Rouen Philharmonic Orchestra

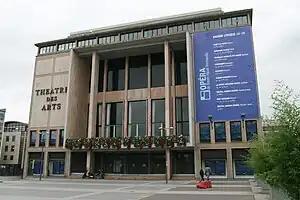
Théâtre des Arts building which houses the orchestra

The Rouen Philharmonic Orchestra (French: Orchestre de l'Opéra de Rouen Normandie) is a symphony orchestra based in Rouen in Normandy, France. It is housed in the Rouen Opera House.